David Sassoli

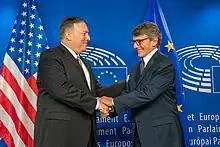
Sassoli with U.S. Secretary of State Mike Pompeo in Brussels, 3 September 2019

On 19 December 2019, Sassoli asked for the liberation of Oriol Junqueras, former vice president of Catalonia and recently elected MEP, who was imprisoned after the 2017 Spanish constitutional crisis. As a member of the European Parliament, Junqueras benefits from parliamentary immunity. Sassoli urged the Spanish authorities to comply with the European Parliament ruling.